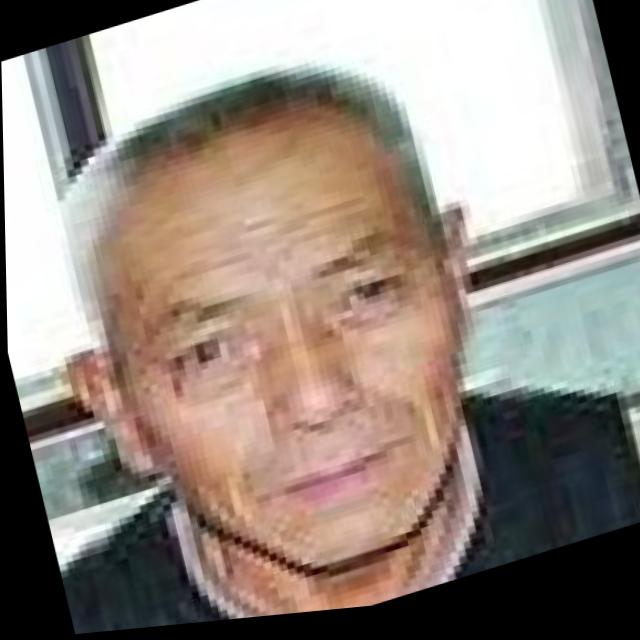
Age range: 65+